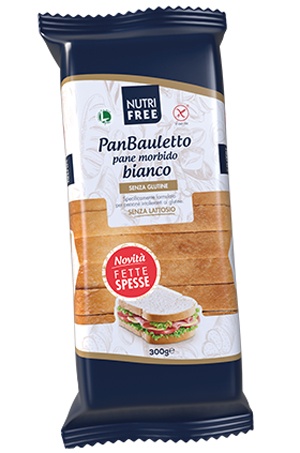
NUTRIFREE PANBAULETTO 300 G
NUTRIFREE PanBauletto Descrizione Il PanBauletto Nutrifree è preparato con una ricetta a base di pasta madre, profumata e dal sapore delicato. È l'alleato perfetto per accompagnare i tuoi pasti e buonissimo a colazione, tostato leggermente e arricchito da confetture o creme spalmabili. Perfetto da farcire per preparare toast e sandwich da gustare in ogni momento della giornata. Con fette più spesse. Naturalmente senza lattosio e senza proteine del latte, garantito e certificato Lfree. Senza amido di frumento, OGM, latte, grassi idrogenati. Ingredienti Acqua, amido di mais, pasta madre 10% (acqua, farina di riso, lievito madre), olio di semi di girasole, zucchero, proteine di soia, fibre di psyllium; addensanti: idrossipropilmetilcellulosa, gomma di guar; lievito; emulsionanti: mono e digliceridi degli acidi grassi; sale, estratto di lievito, aromi. Può contenere tracce di lupini e senape. Trattato in superficie con alcool etilico. Senza glutine . Senza lattosio . Caratteristiche nutrizionali Valori medi per 100 g Energia 1.092 kJ 260 kcal Grassi di cui saturi 7,0 g 0,7 g Carboidrati di cui zuccheri 46 g 9,3 g Fibre 3,9 g Proteine 1,0 g Sale 1,5 g Conservazione Conservare a temperatura ambiente. Validità a confezionamento integro: 5 mesi. Formato Confezione da 300 g. Cod. PAN241
Brand: NT FOOD Srl
Category: Food, Beverages & Tobacco > Food Items > Bakery > Breads & Buns